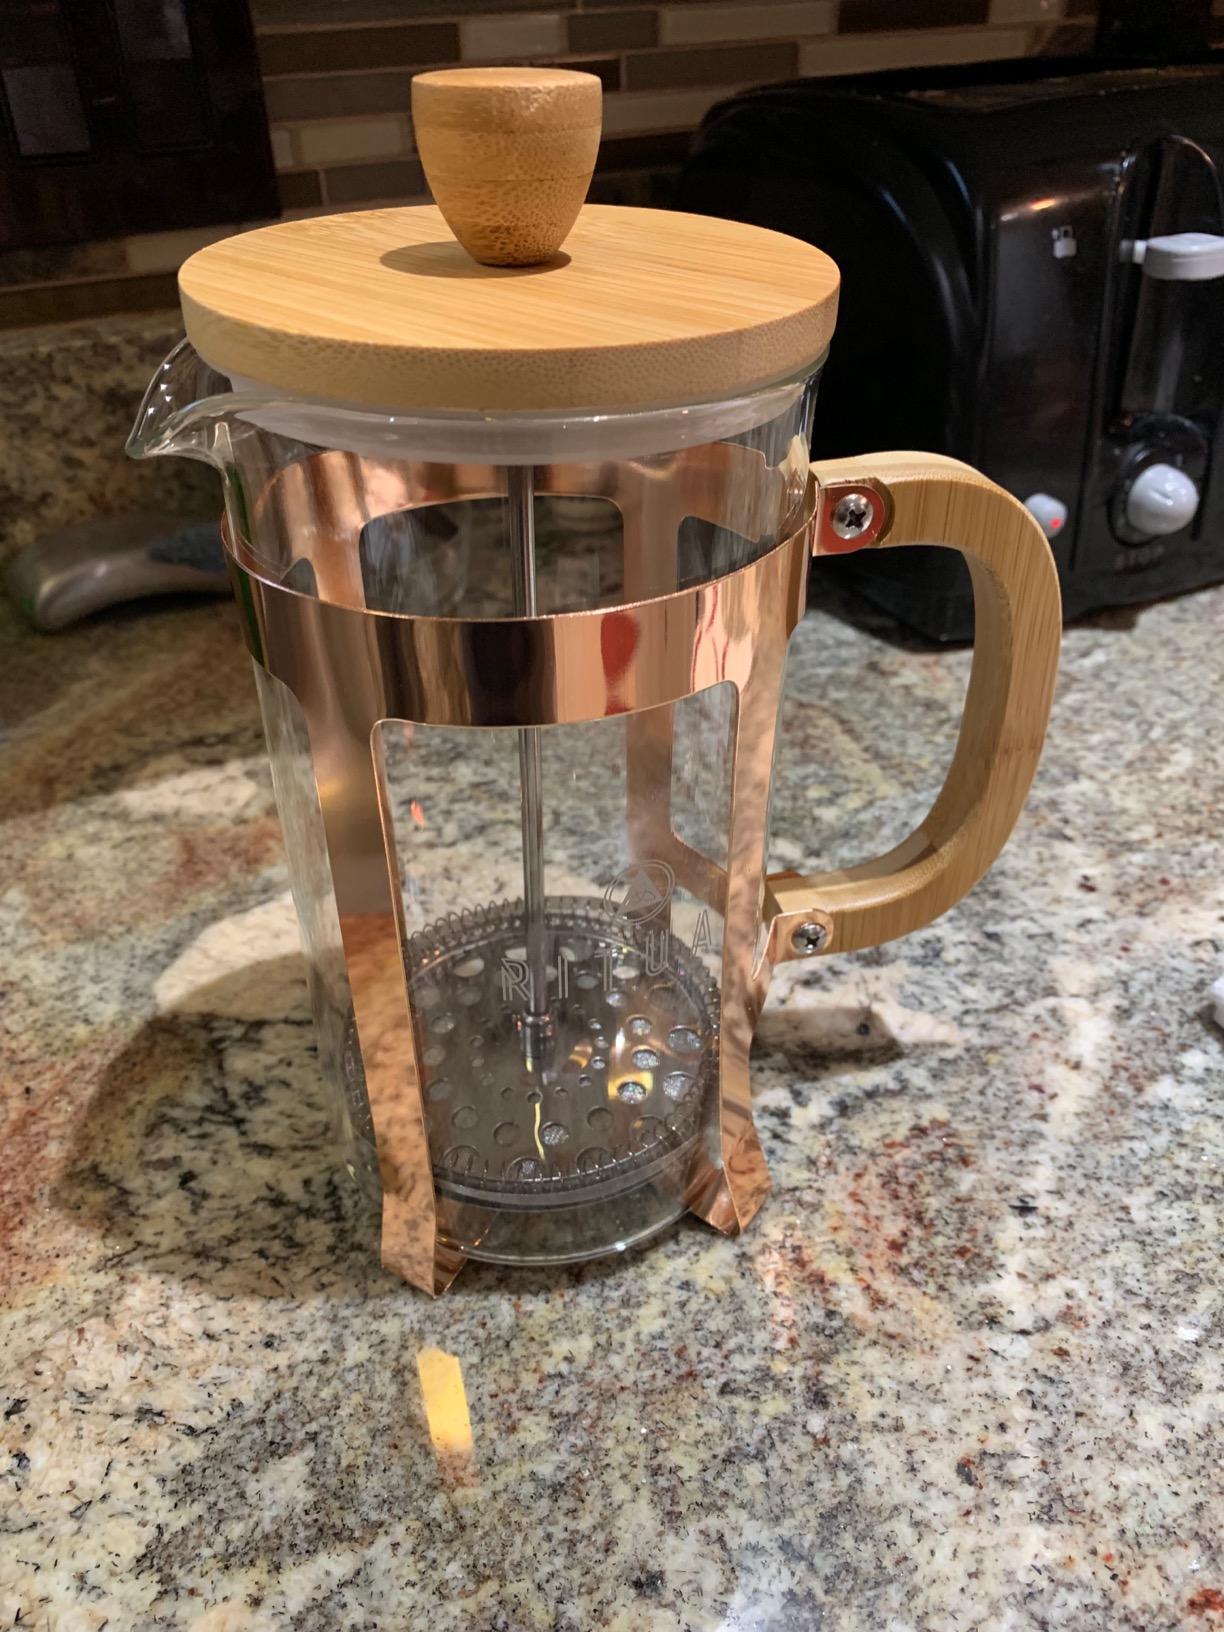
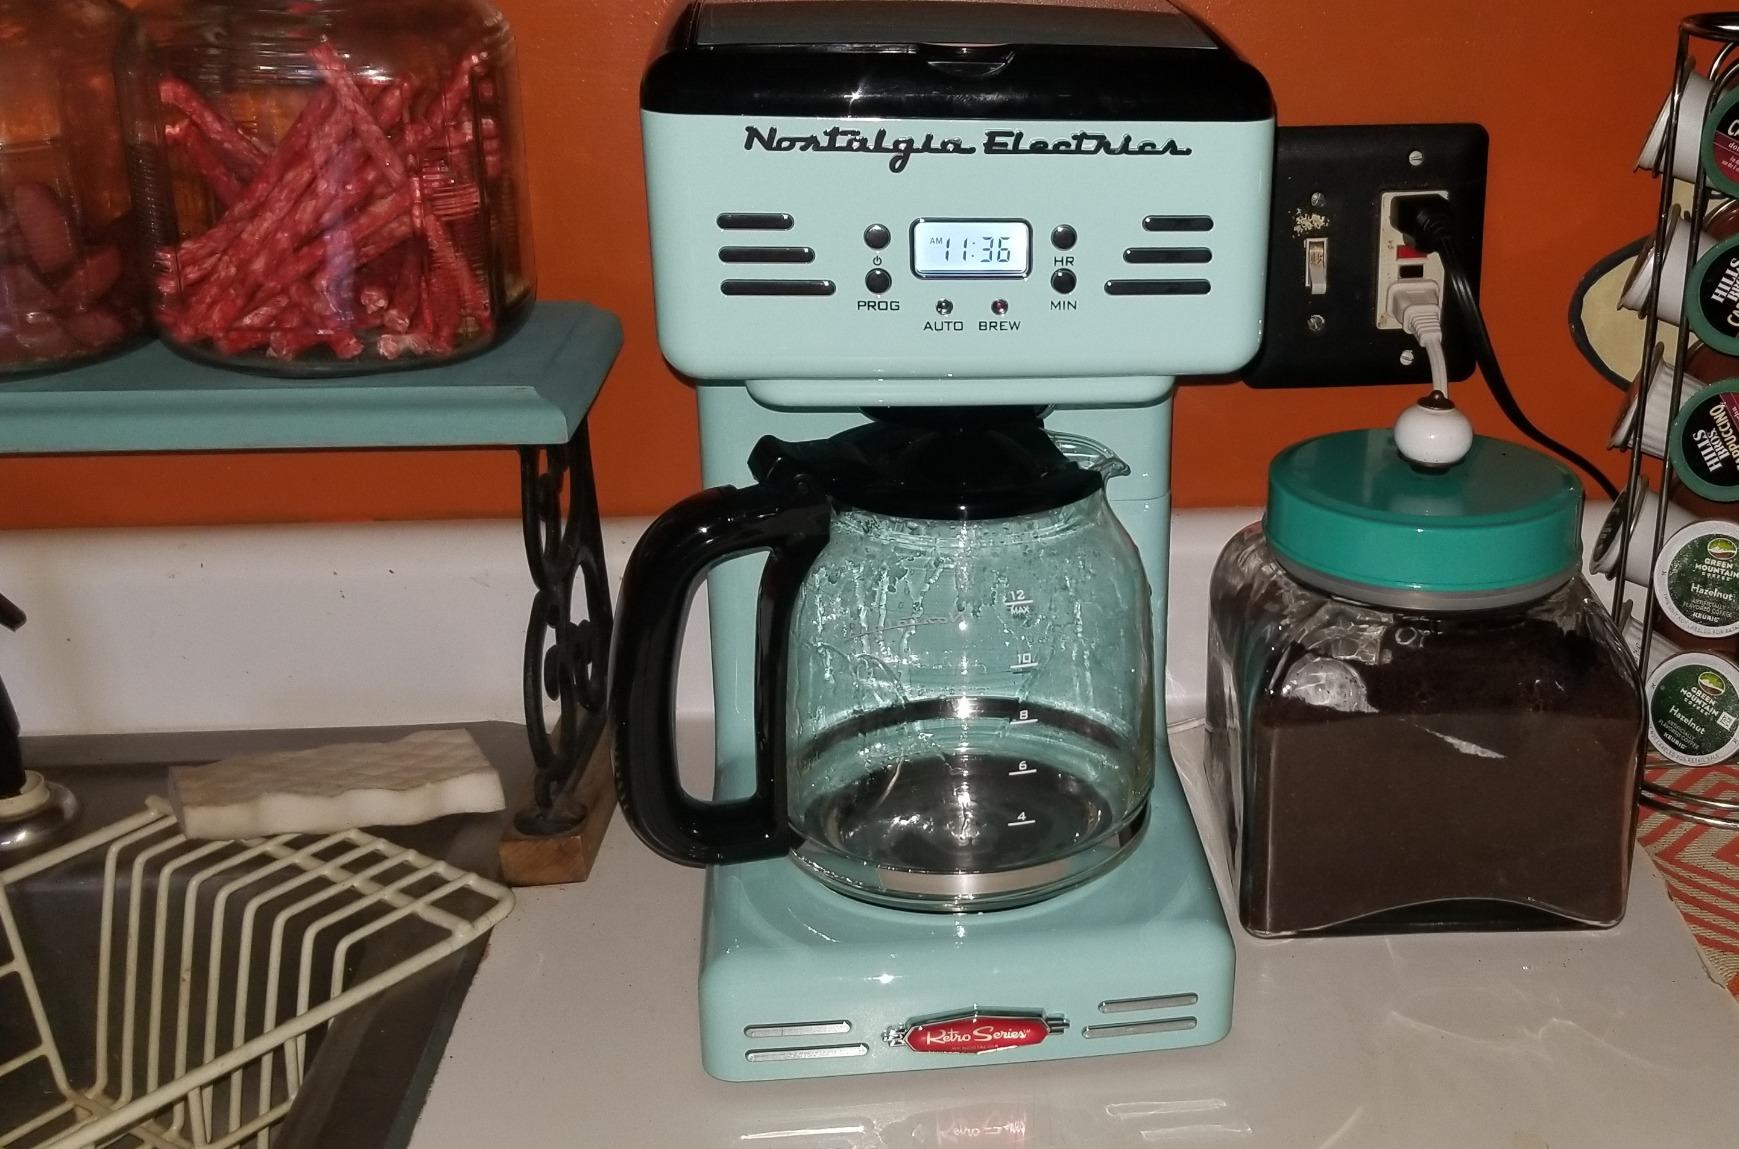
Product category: items_tea
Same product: no